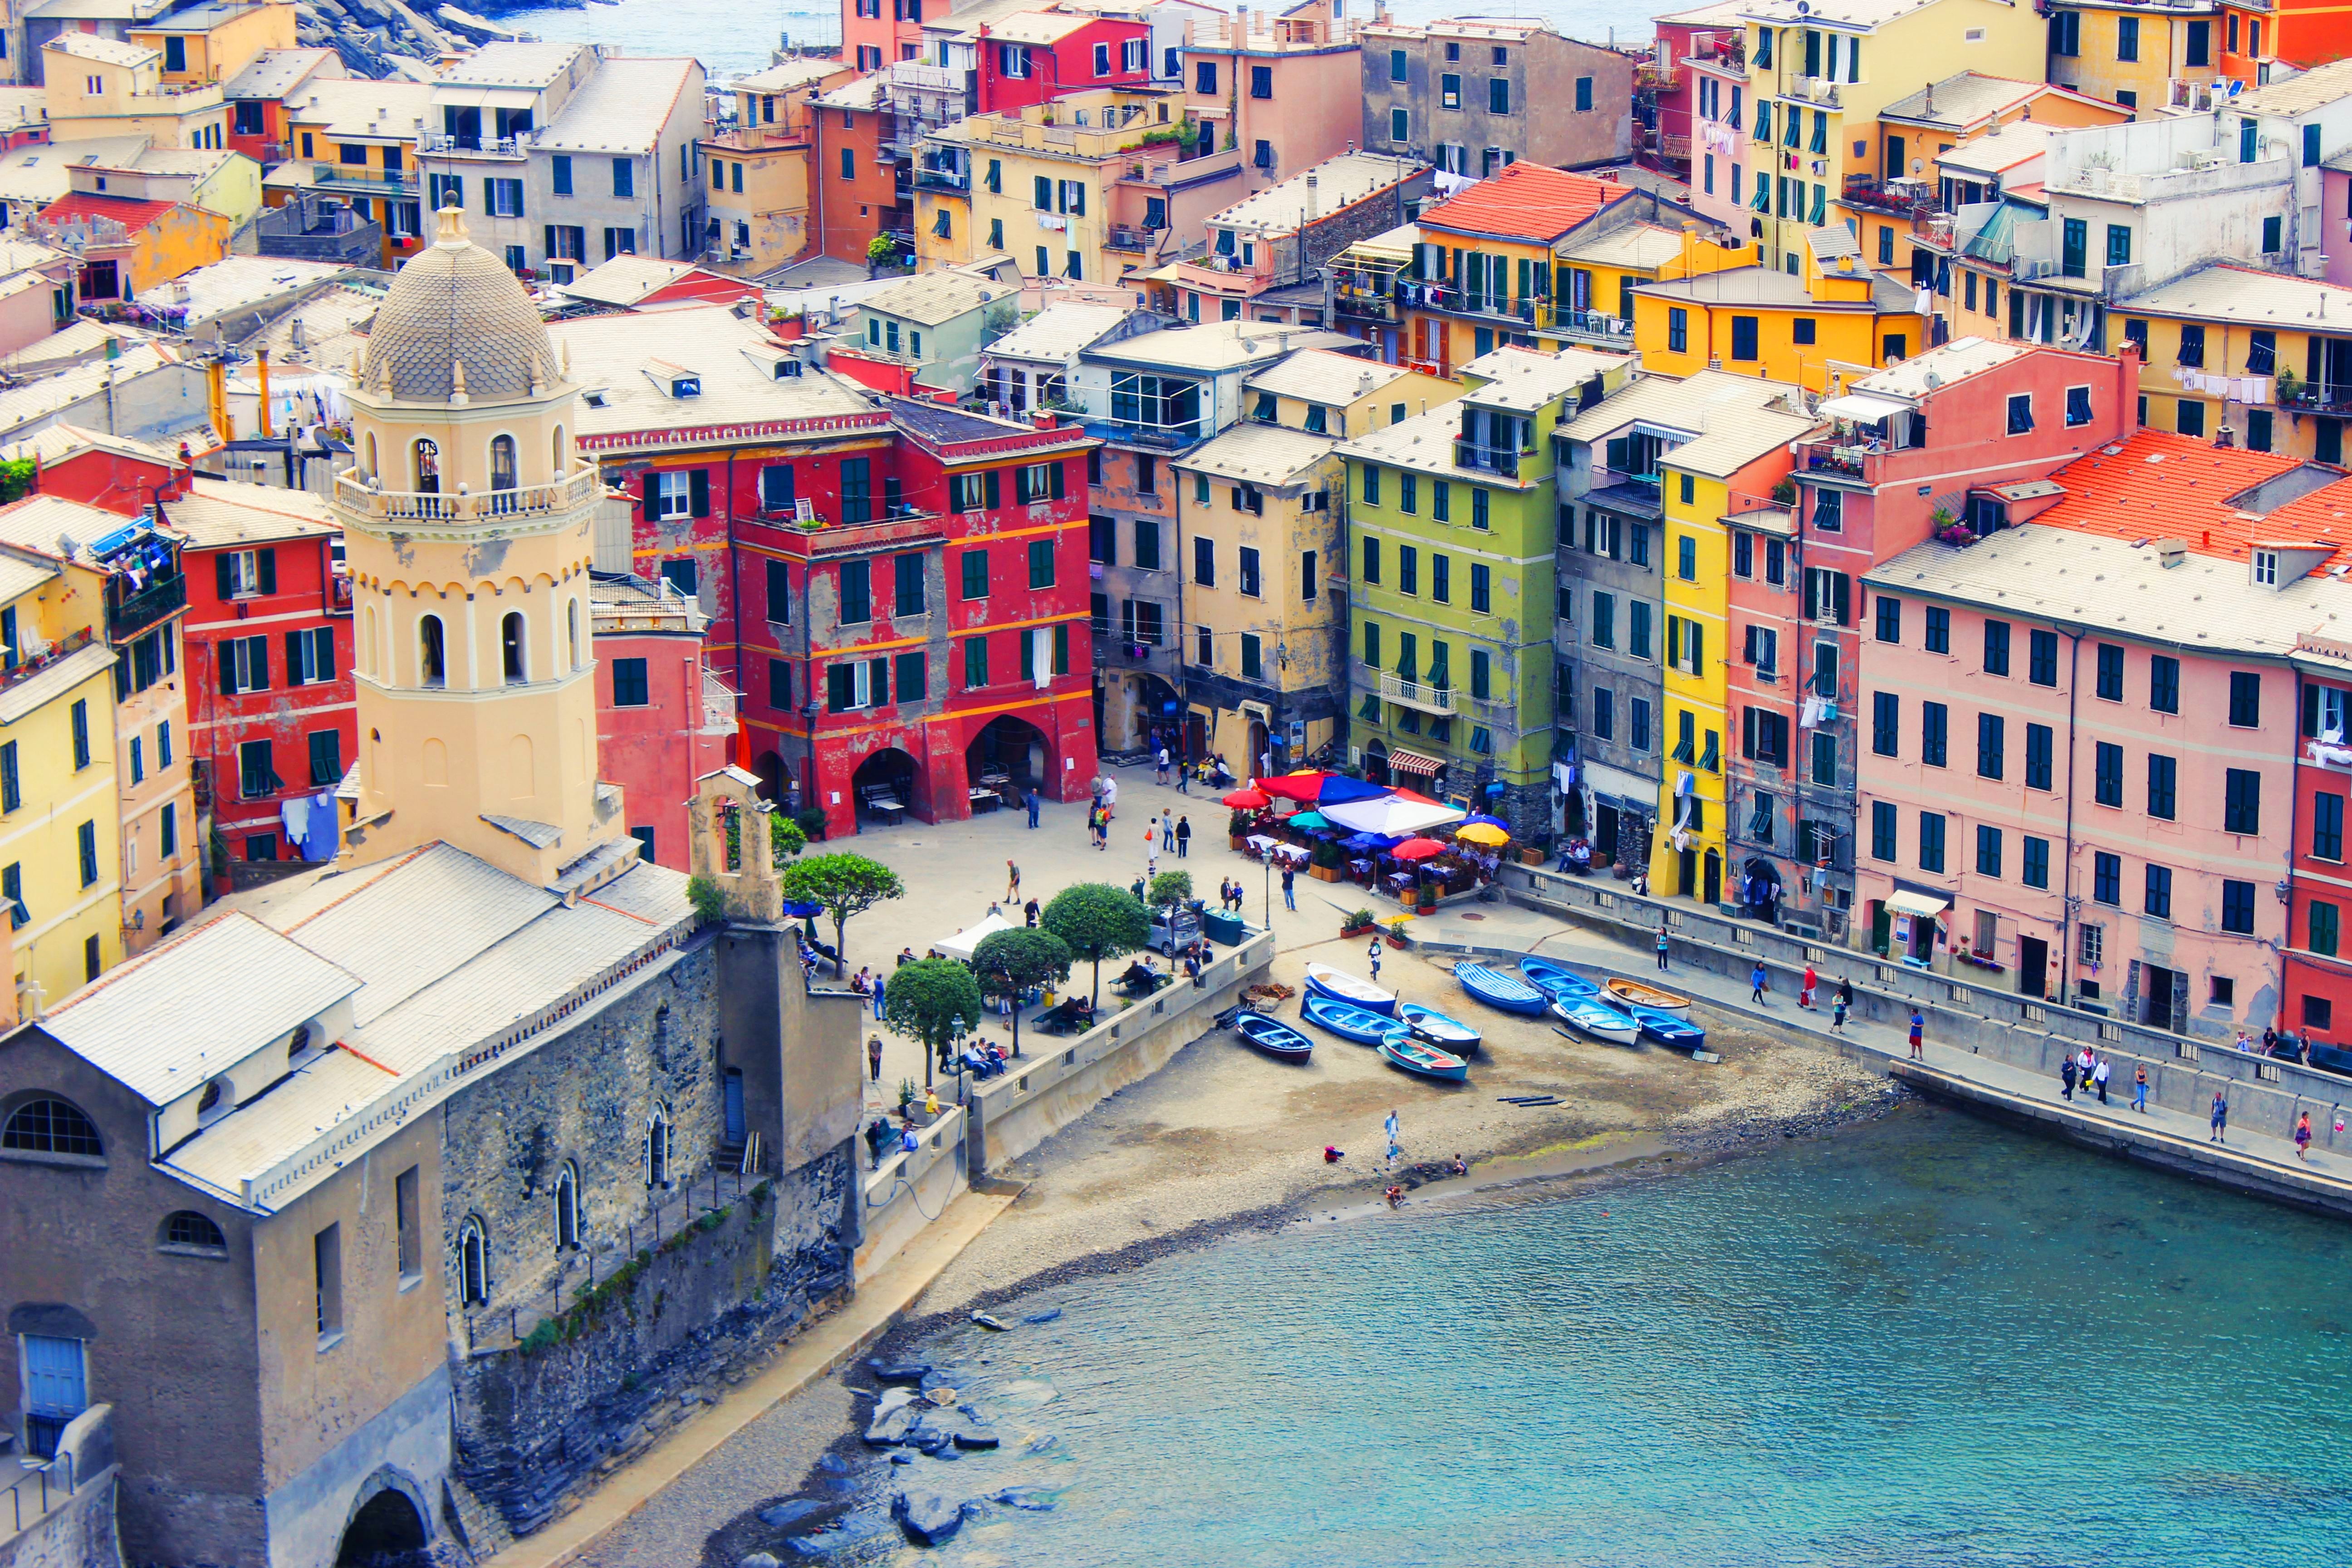
landscape, sea, water, town, city, cityscape, vacation, italy, church, colorful, tourism, waterway, vernazza, colors, houses, boats, town square, neighbourhood, liguria, cinque terre, urban area, human settlement